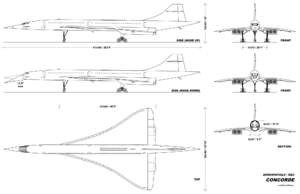
Planche de géométrie descriptive pour le Concorde. Côté, dessus, face, coupe.
Le Concorde est un avion de ligne supersonique conçu conjointement par Sud-Aviation et British Aircraft Corporation, en service de 1976 à 2003 chez British Airways et Air France.